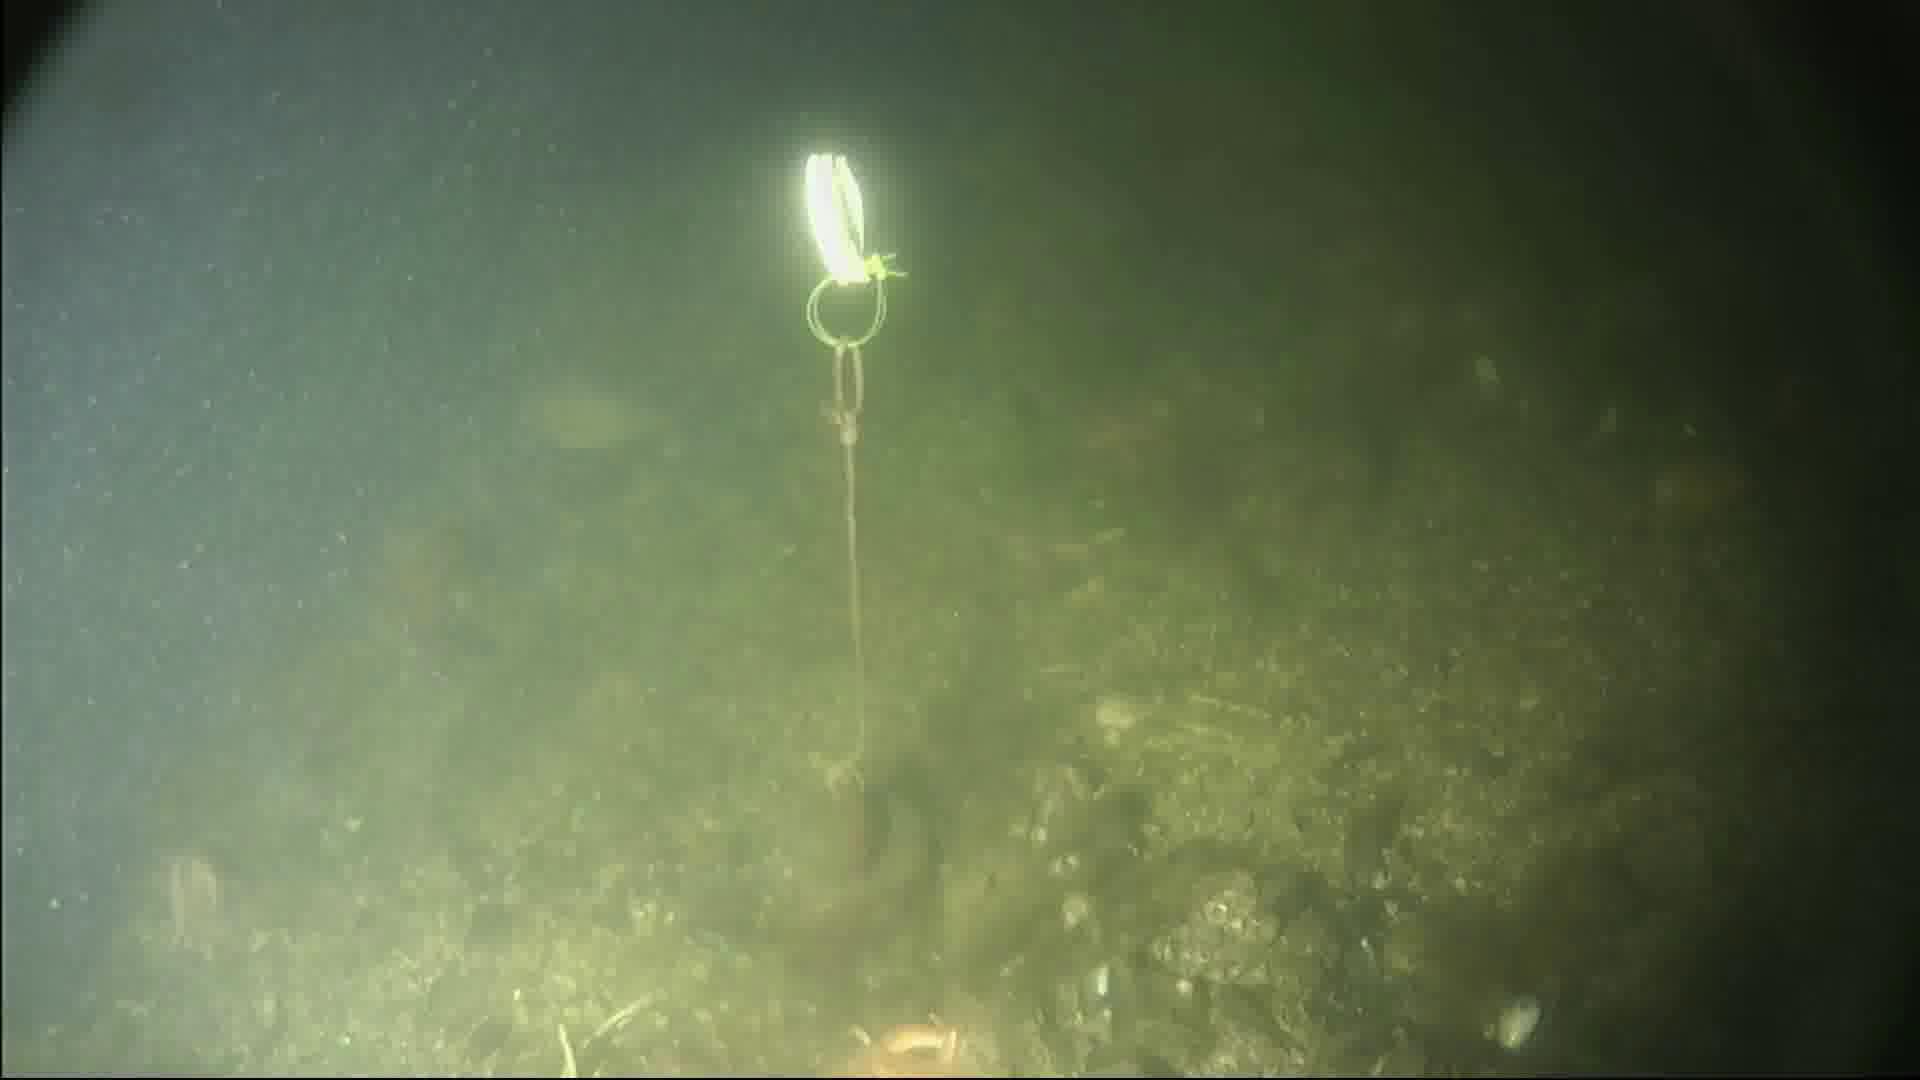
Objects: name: fish
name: starfish